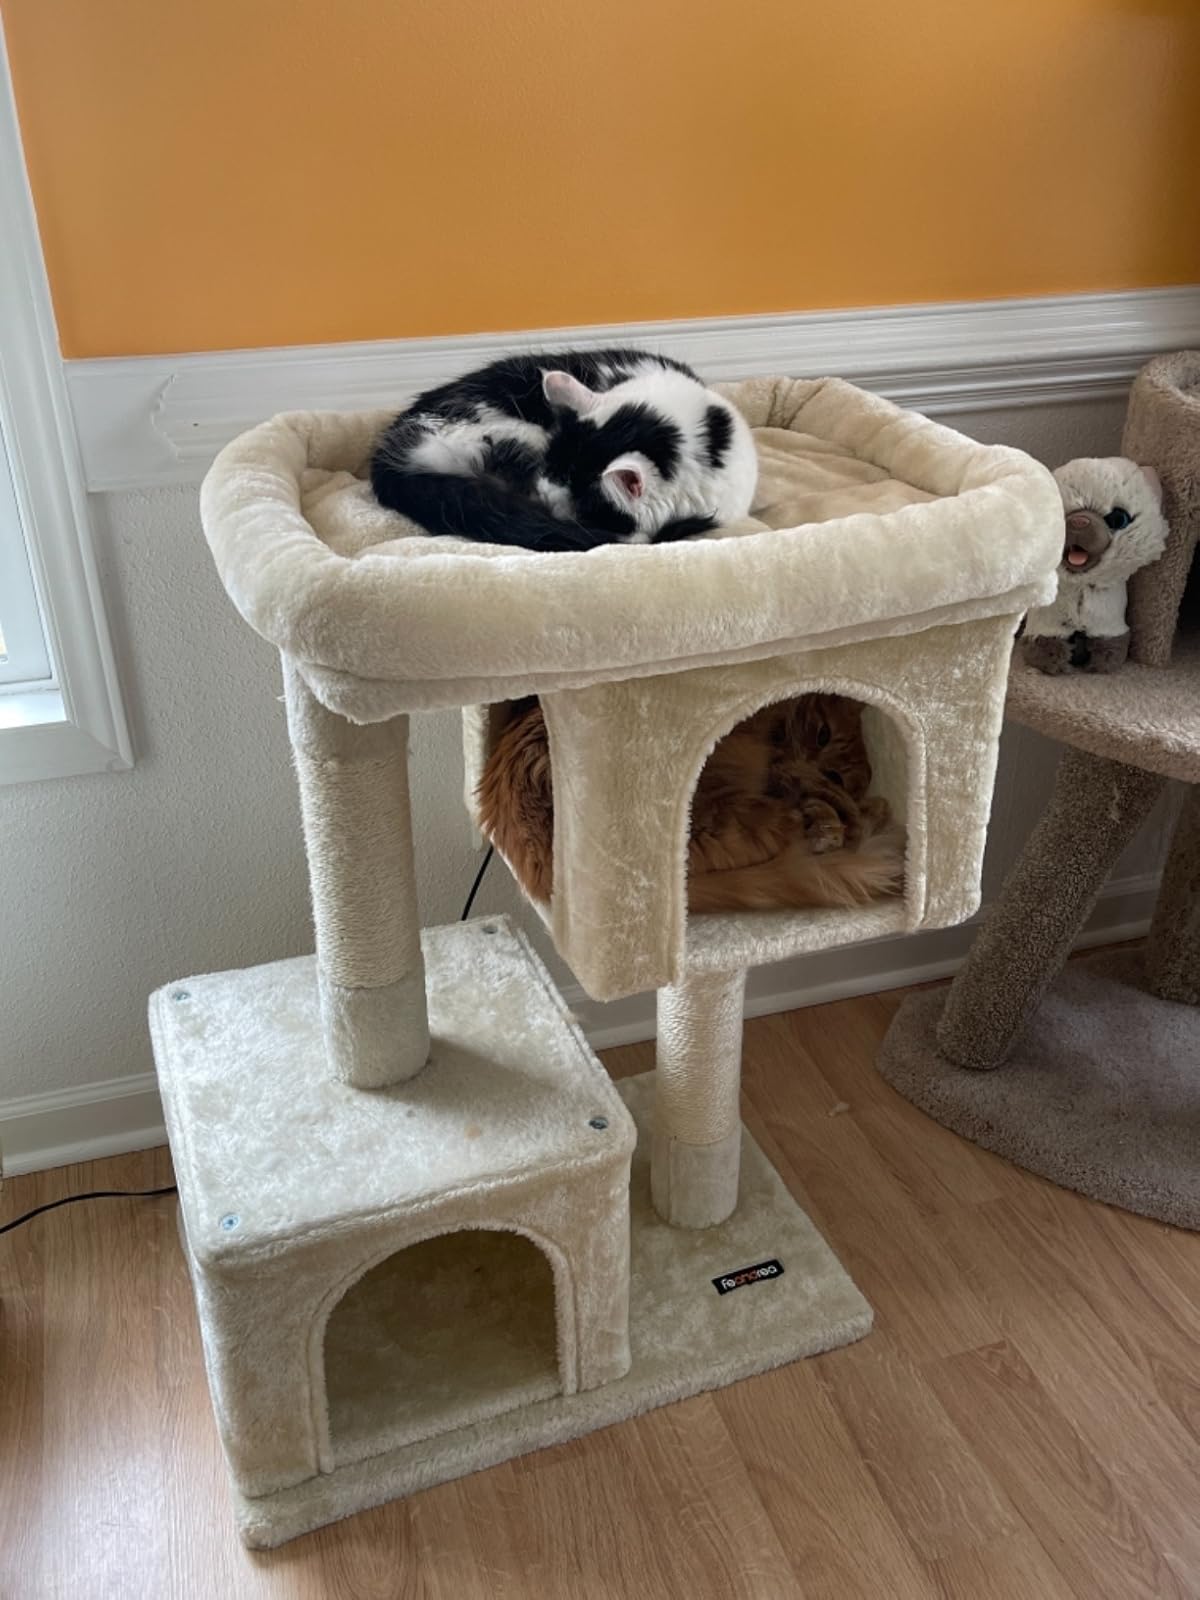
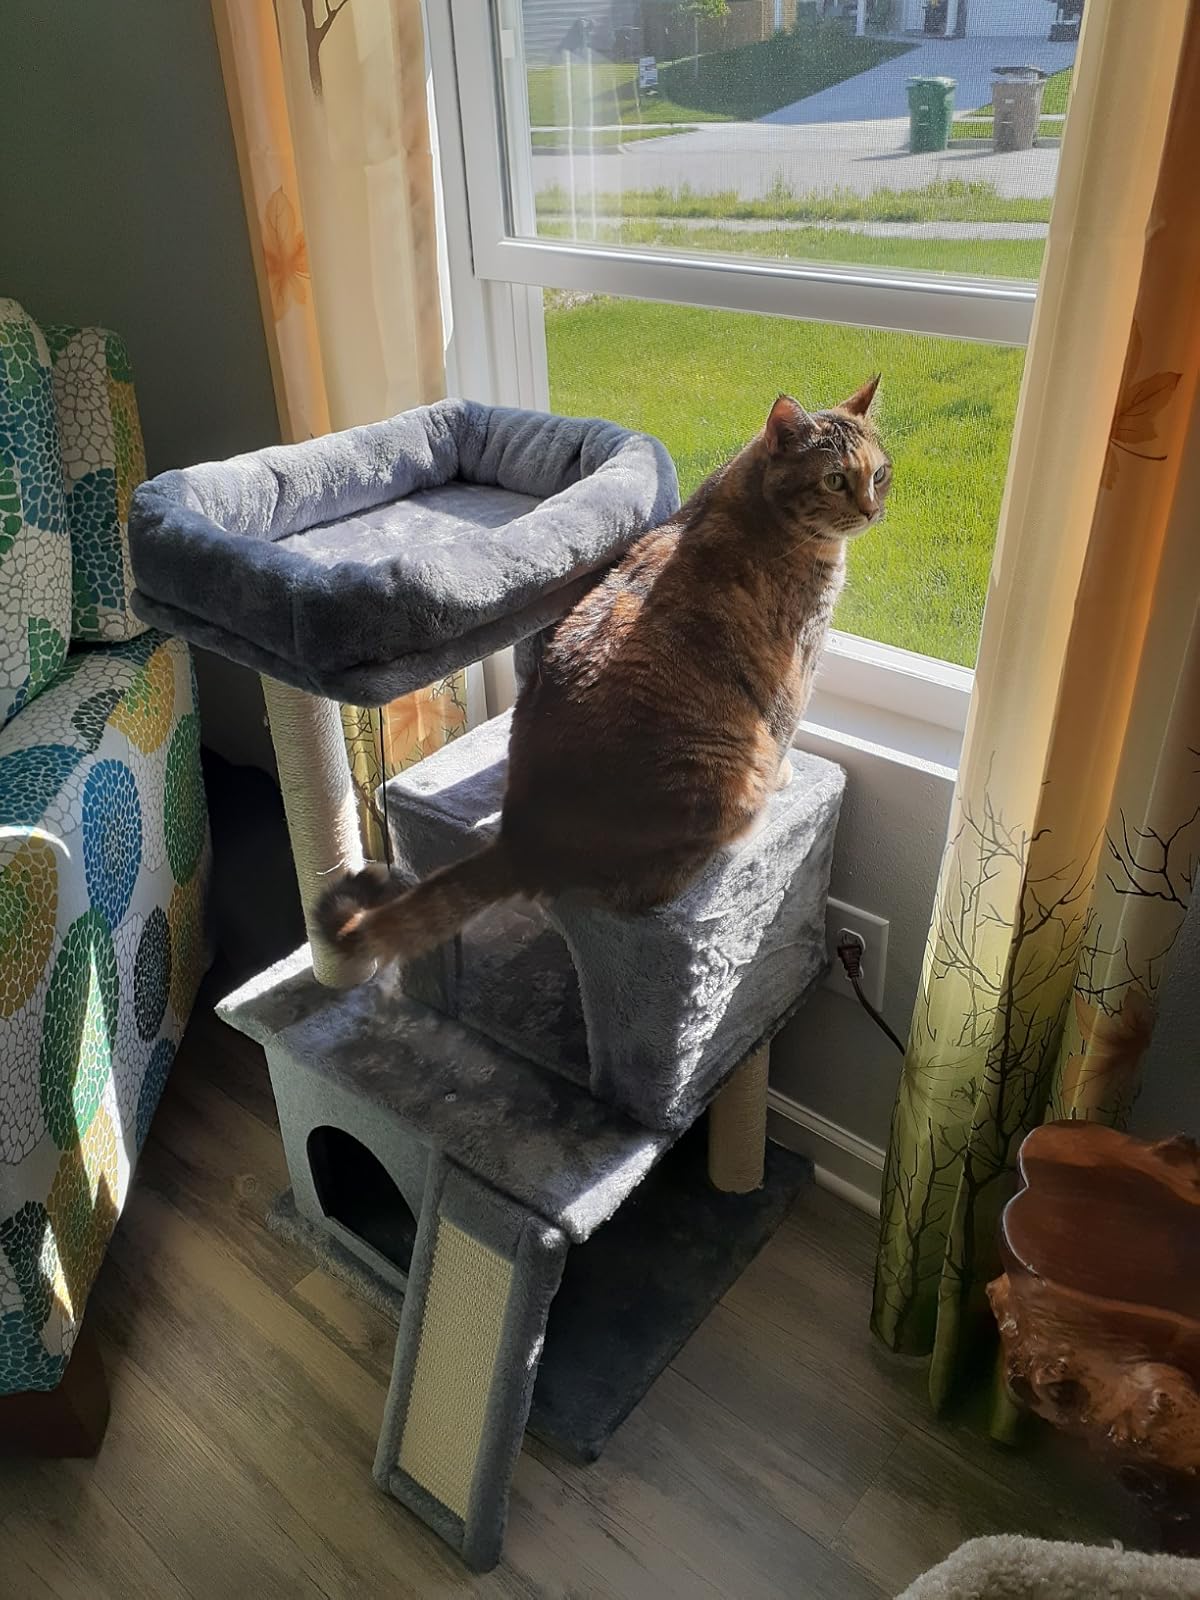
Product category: items_cat tree
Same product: no